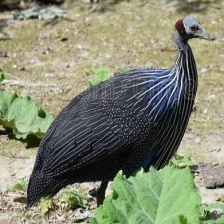
Species: VULTURINE GUINEAFOWL
Scientific name: ACRYLLIUM VULTURINUM